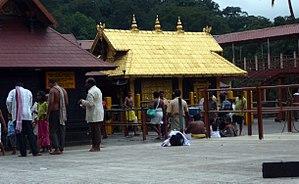
Sabarimala est un lieu-dit localisé au sommet d'une colline à 1260 m dans l'enceinte du Parc national de Periyar, dans les Ghats Occidentaux surplombant le district de Pathanamthitta au Kerala.